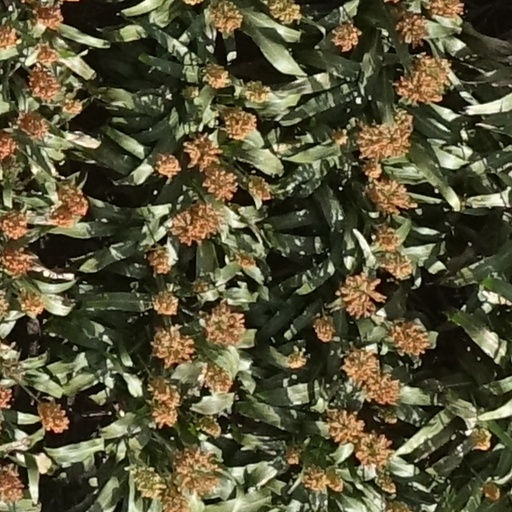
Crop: sorghum